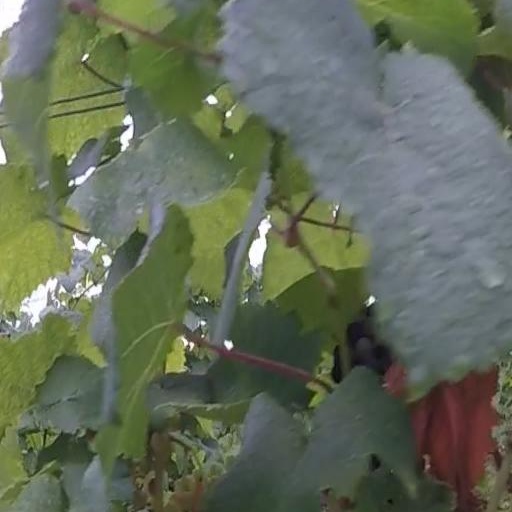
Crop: grape